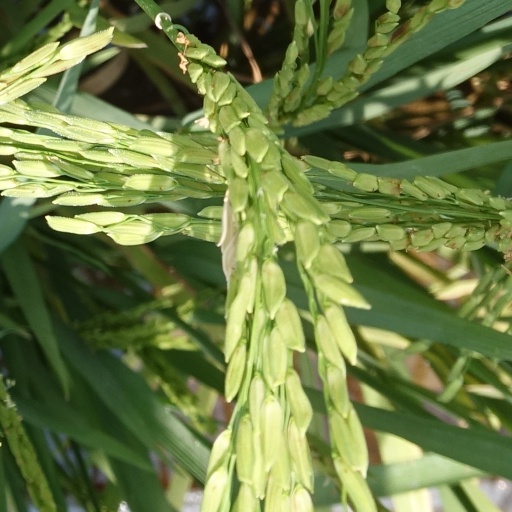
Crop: rice